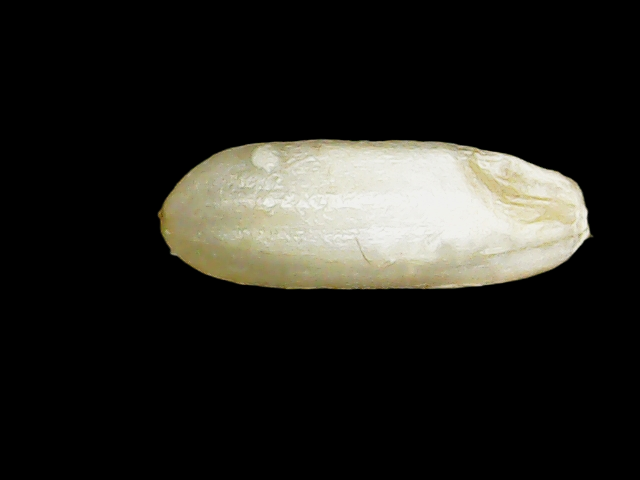
Rice variety: Binadhan8